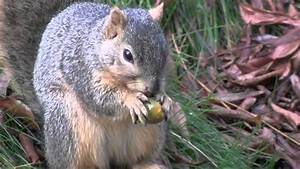
Label: scoiattolo